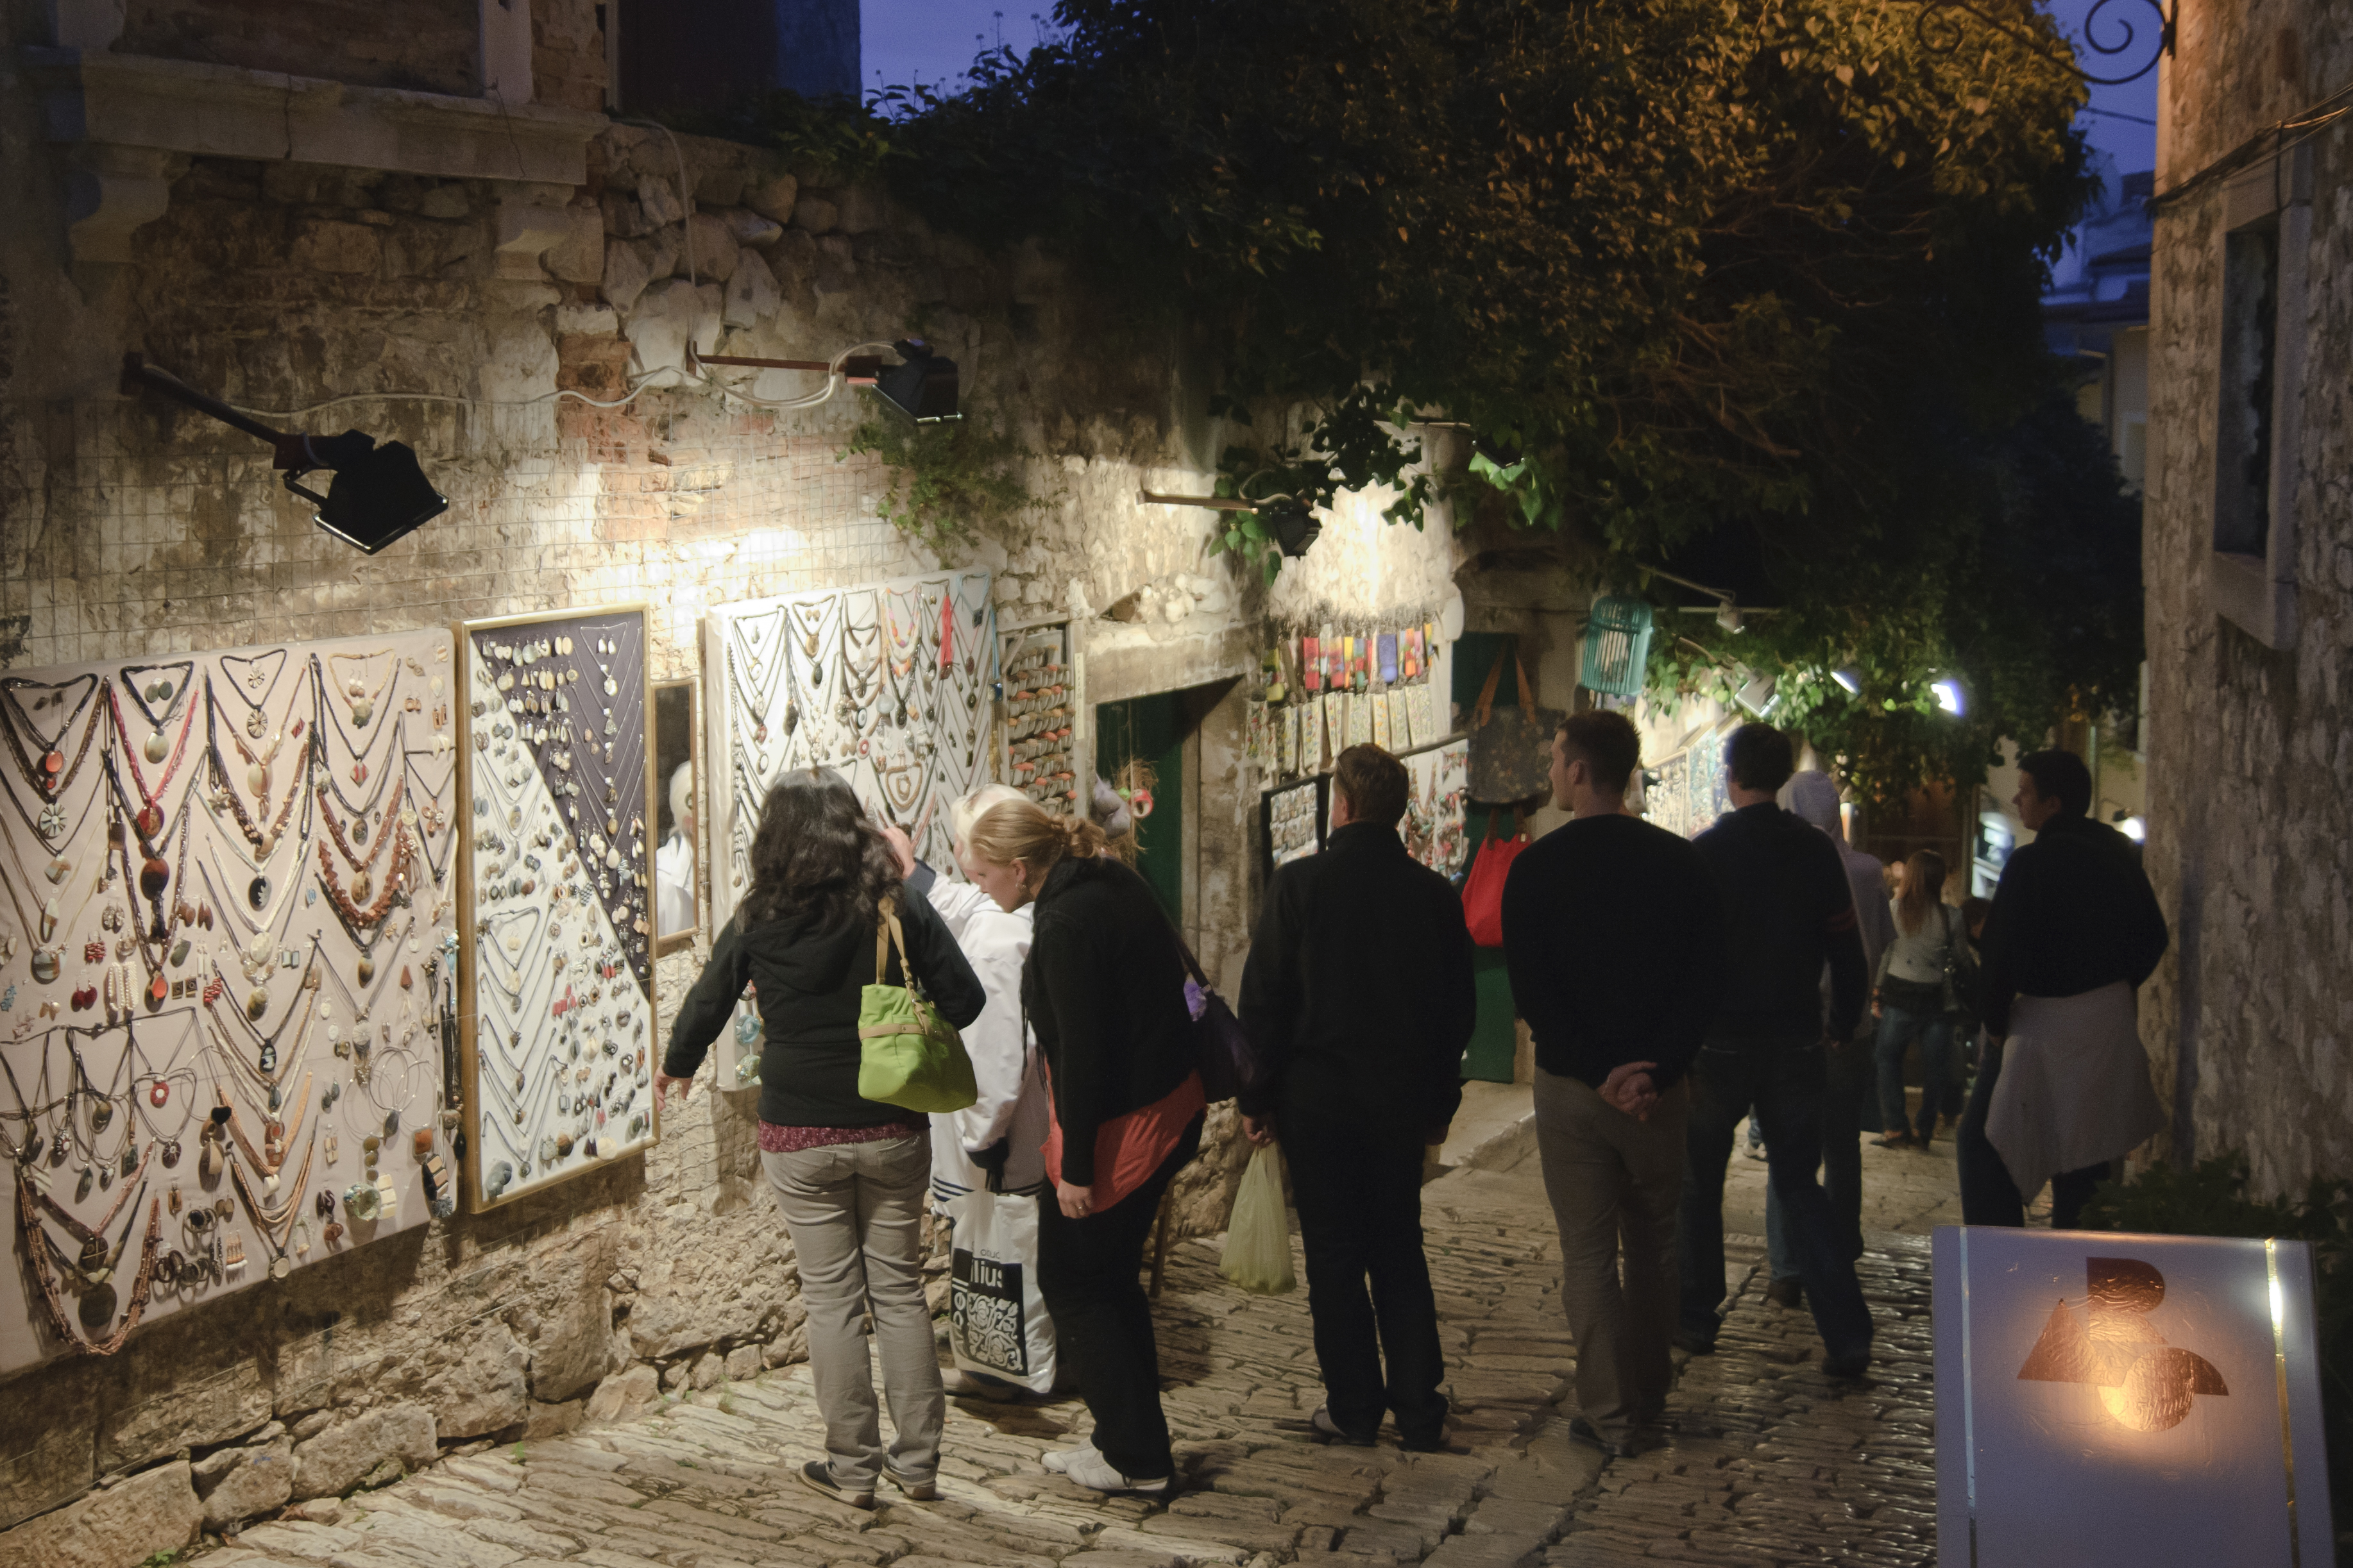
nikon, tourism, croatia, temple, rovigno, rovinj, hvratska, d300